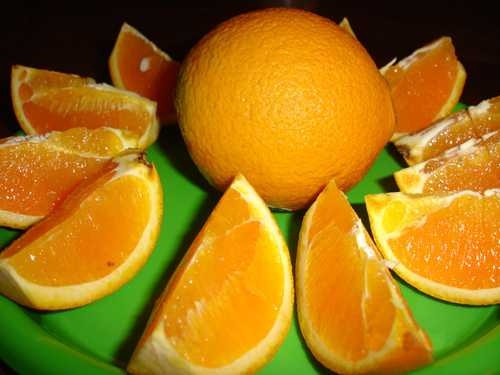
Label: Orange